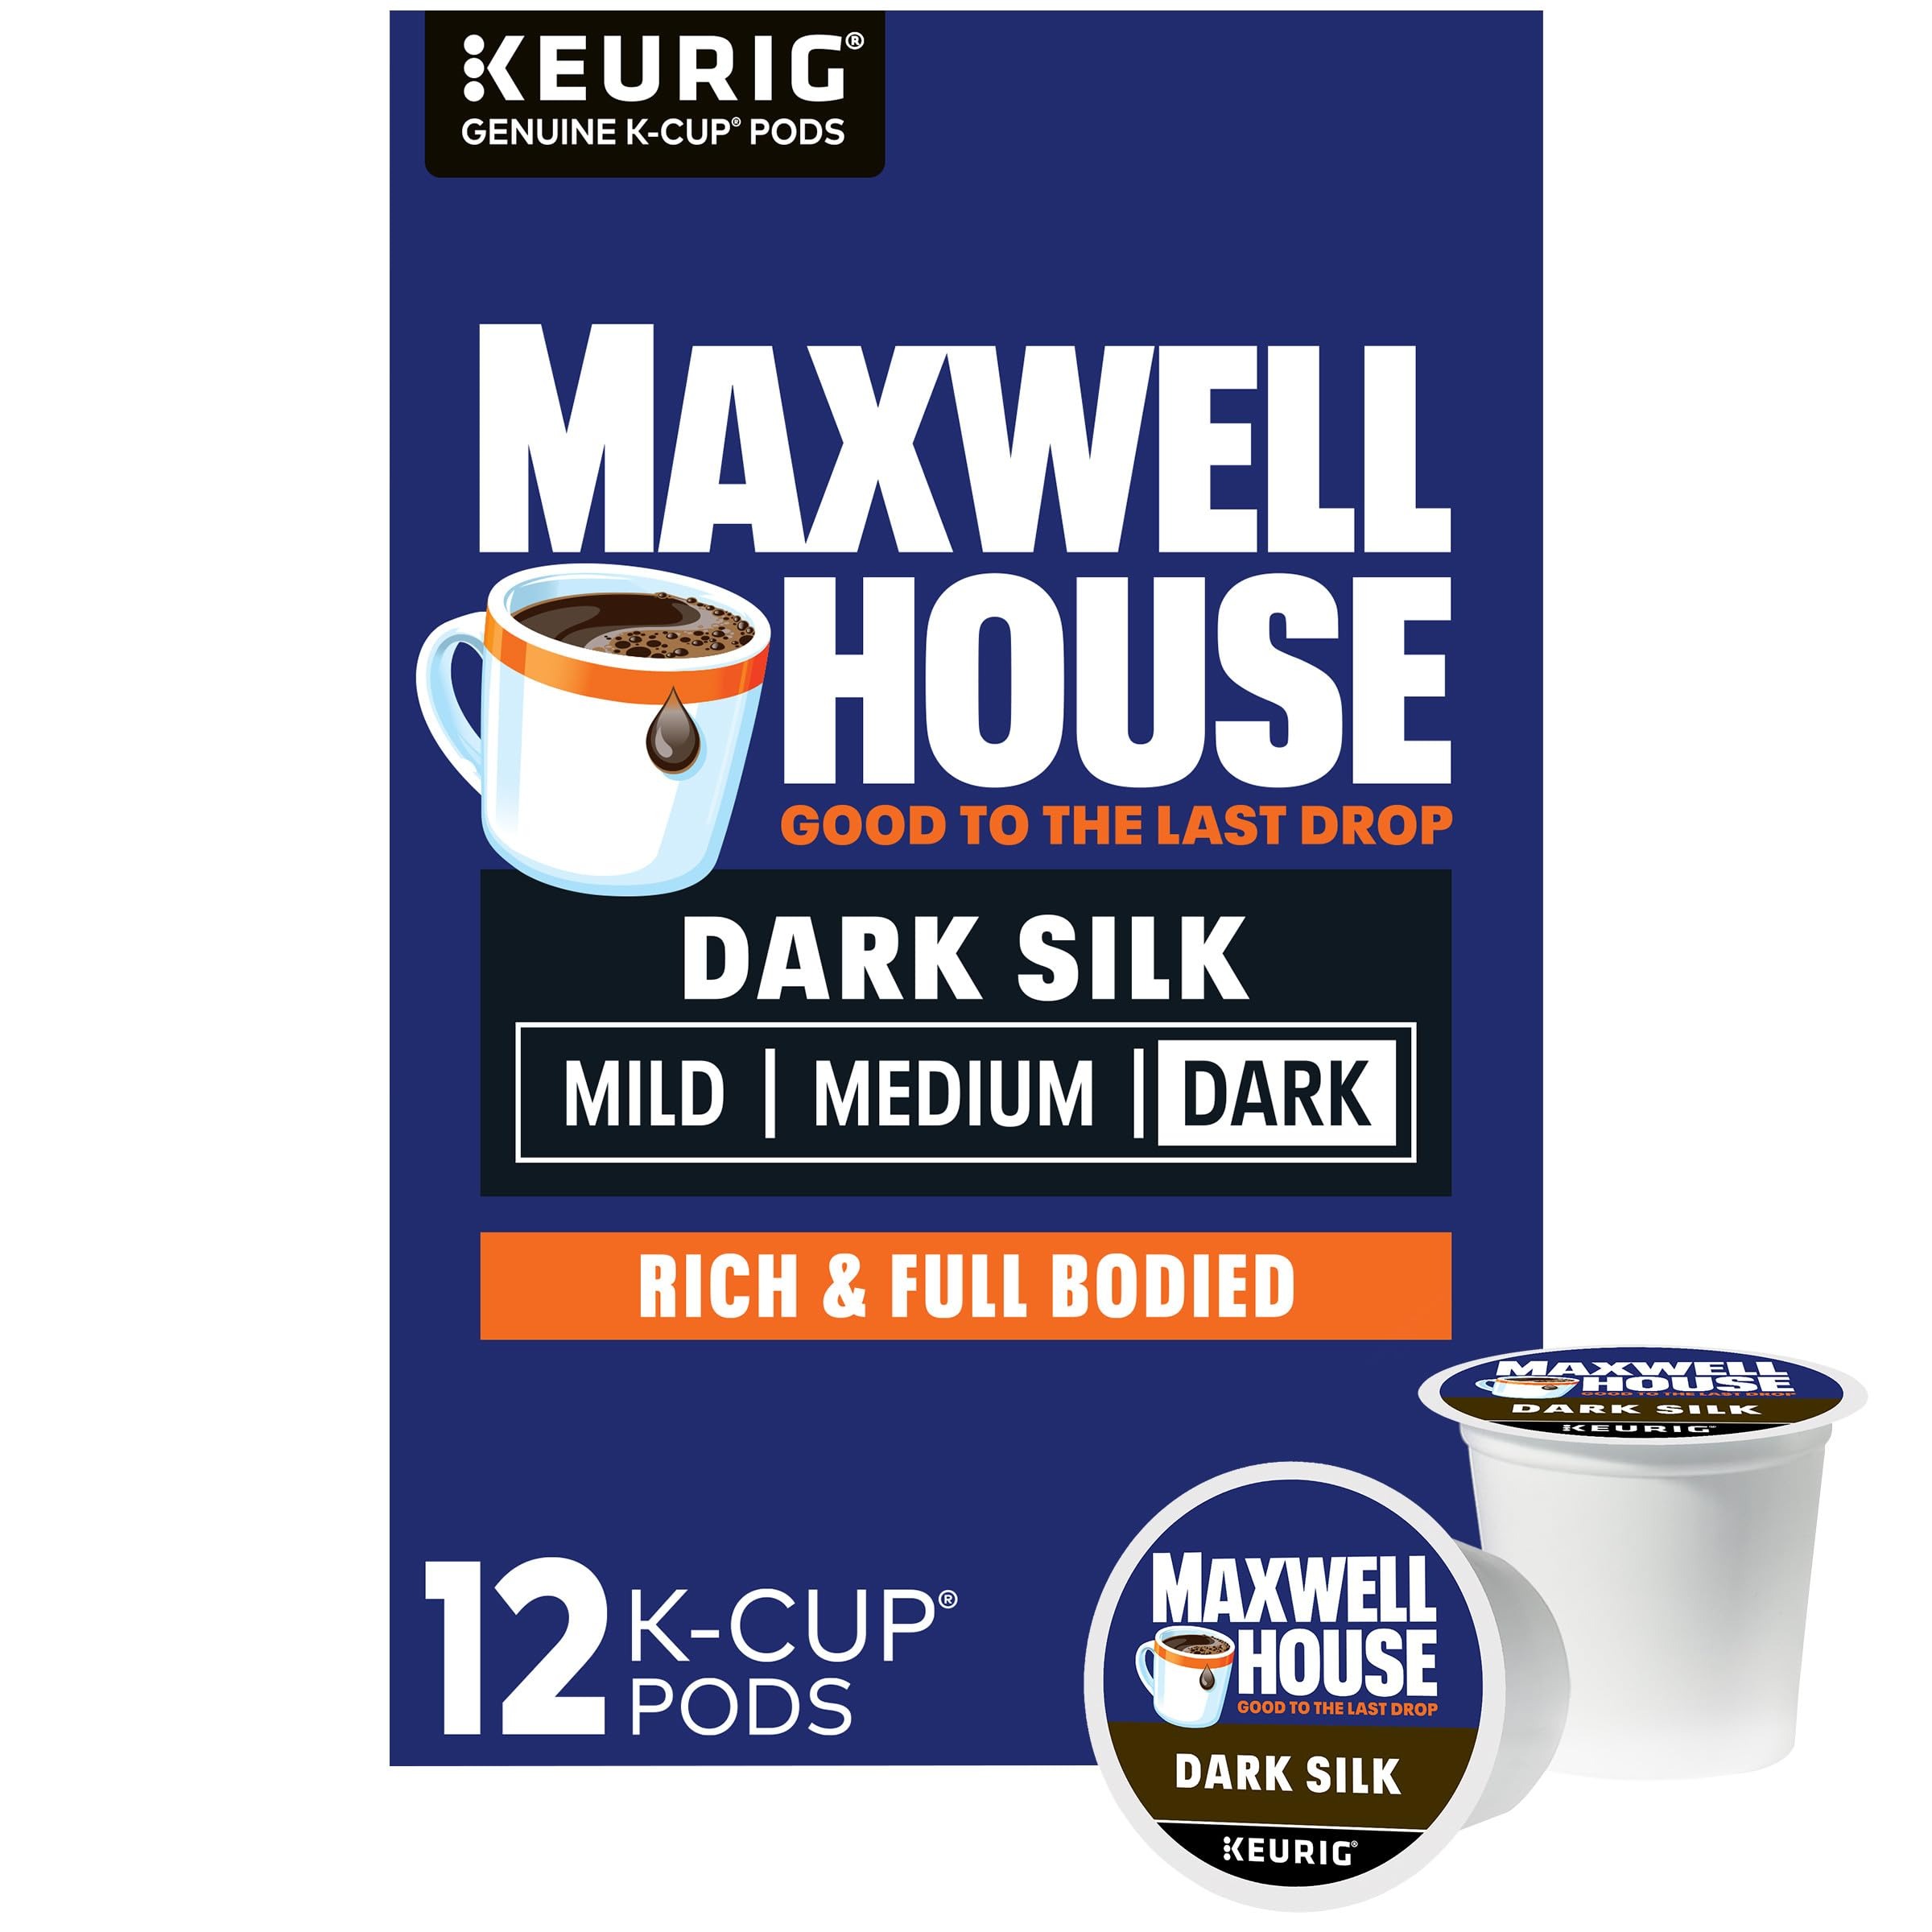
Item Name: Maxwell House Dark Silk Dark Roast Keurig K-Cup Coffee Pods, 12 ct Box
Bullet Point 1: 12 ct box of Maxwell House Dark Silk Dark Roast Keurig K-Cup Coffee Pods
Bullet Point 2: Our Maxwell House Dark Silk Dark Roast Keurig K-Cup Coffee Pods are the perfect balance of strength and flavor
Bullet Point 3: Maxwell House Dark Silk is a well-balanced, lively dark roast coffee with a smooth yet bold taste that's good to the last drop
Bullet Point 4: Made with 100% pure coffee
Bullet Point 5: Packaged in recyclable, single-serve K Cups for easy use
Bullet Point 6: Perfect for use in Keurig 1.0 & 2.0 brewing systems
Value: 3.7
Unit: Ounce

Price: 13.35